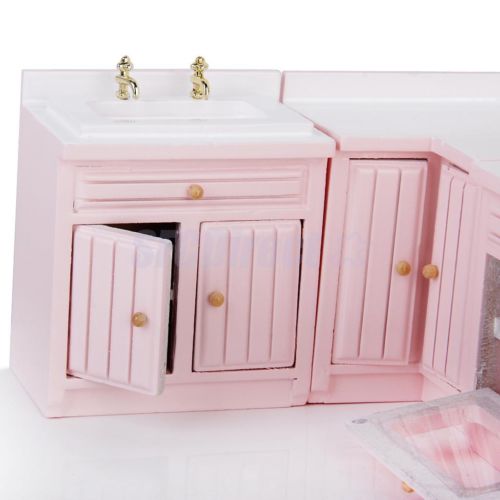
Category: cabinet